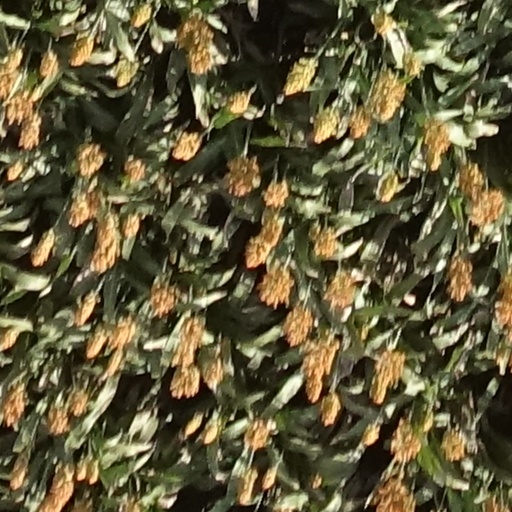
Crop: sorghum